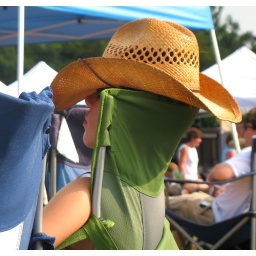
Profile of hat with face below